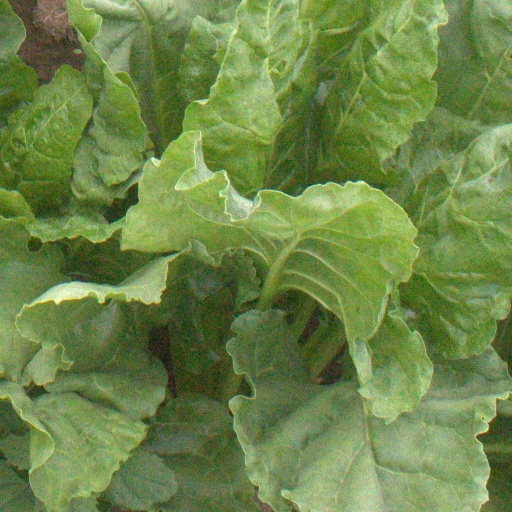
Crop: sugar beet